Holloman Air Force Base

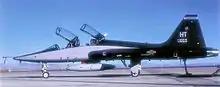

As of 18 July 2012, the 46th Test Group was 'reflagged' as the 96th Test Group, under the new 96 TW, stationed at Eglin Air Force Base, Florida. The 96th Test Group is an Air Force Materiel Command unit responsible for operational testing and evaluation of new equipment and systems proposed for use by these forces. Current initiatives include advanced self-protection systems for combat aircraft, aircrew life support systems, aerial reconnaissance improvements, new armament and weapons delivery systems, and improved maintenance equipment and logistics support.